Ramlan Hutahaean

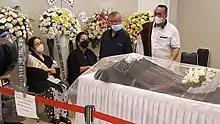
Ramlan Hutahaean observing the body of S. A. E. Nababan

During the New Order regime of Indonesian President Suharto the military had a strong political role. In the mid-1990s the Indonesian government backed P. W. T. Simanjuntak to be the "Ephorus" (Chairman) of the Batak Christian Protestant Church, against a majority of church members who supported the previous chairman S. A. E. Nababan. The conflict between the government wing, and opposition supporters, involved the military. Ramlan supported the latter and became the head of the church's personnel bureau in S. A. E. Nababan's administration. His support of S. A. E. Nababan resulted in his home in North Tapanuli being raided by around 150 soldiers on 12 May 1994. He was then arrested, tortured, and held at a secret location along with two HKBP ministers and the son of an HKBP minister. Several days later, the police stated that Ramlan was arrested on charges of holding an illegal meeting, but refused to give any clarifications on his torture.